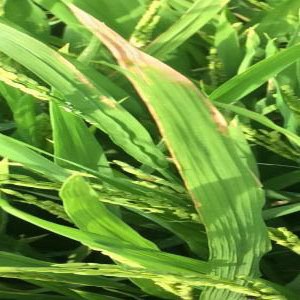
Disease: Bacterialblight